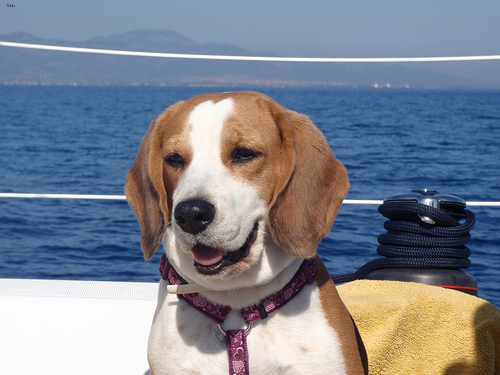
Breed: beagle